Edward Reid (bishop)

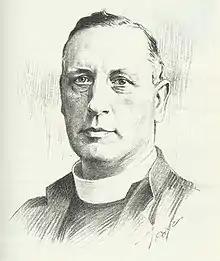

Edward Thomas Scott Reid (12 December 1871 – 27 July 1938) was a Scottish Anglican bishop who ministered in the Scottish Episcopal Church.